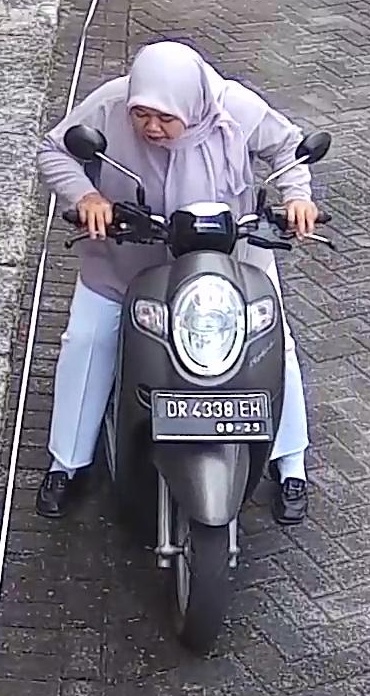
person-with-helmet: 0
person-without-helmet: 1